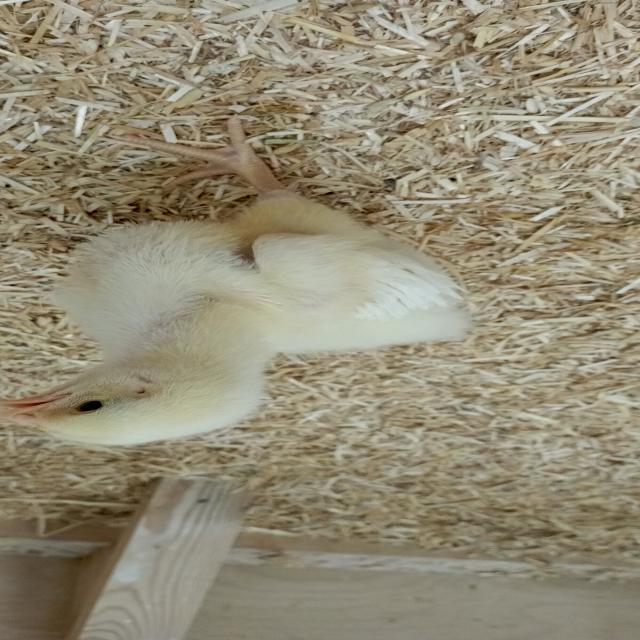
Weight: 206 g